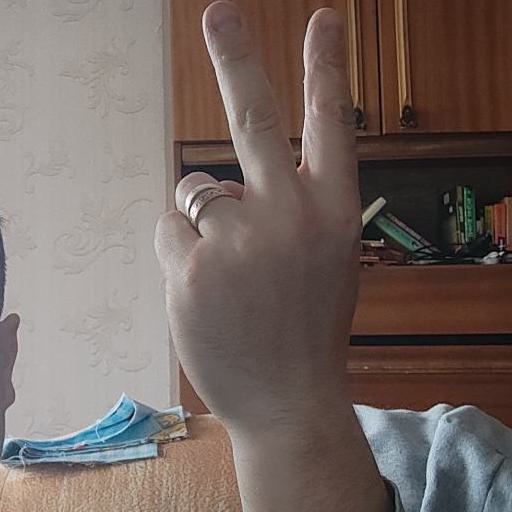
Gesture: peace_inverted